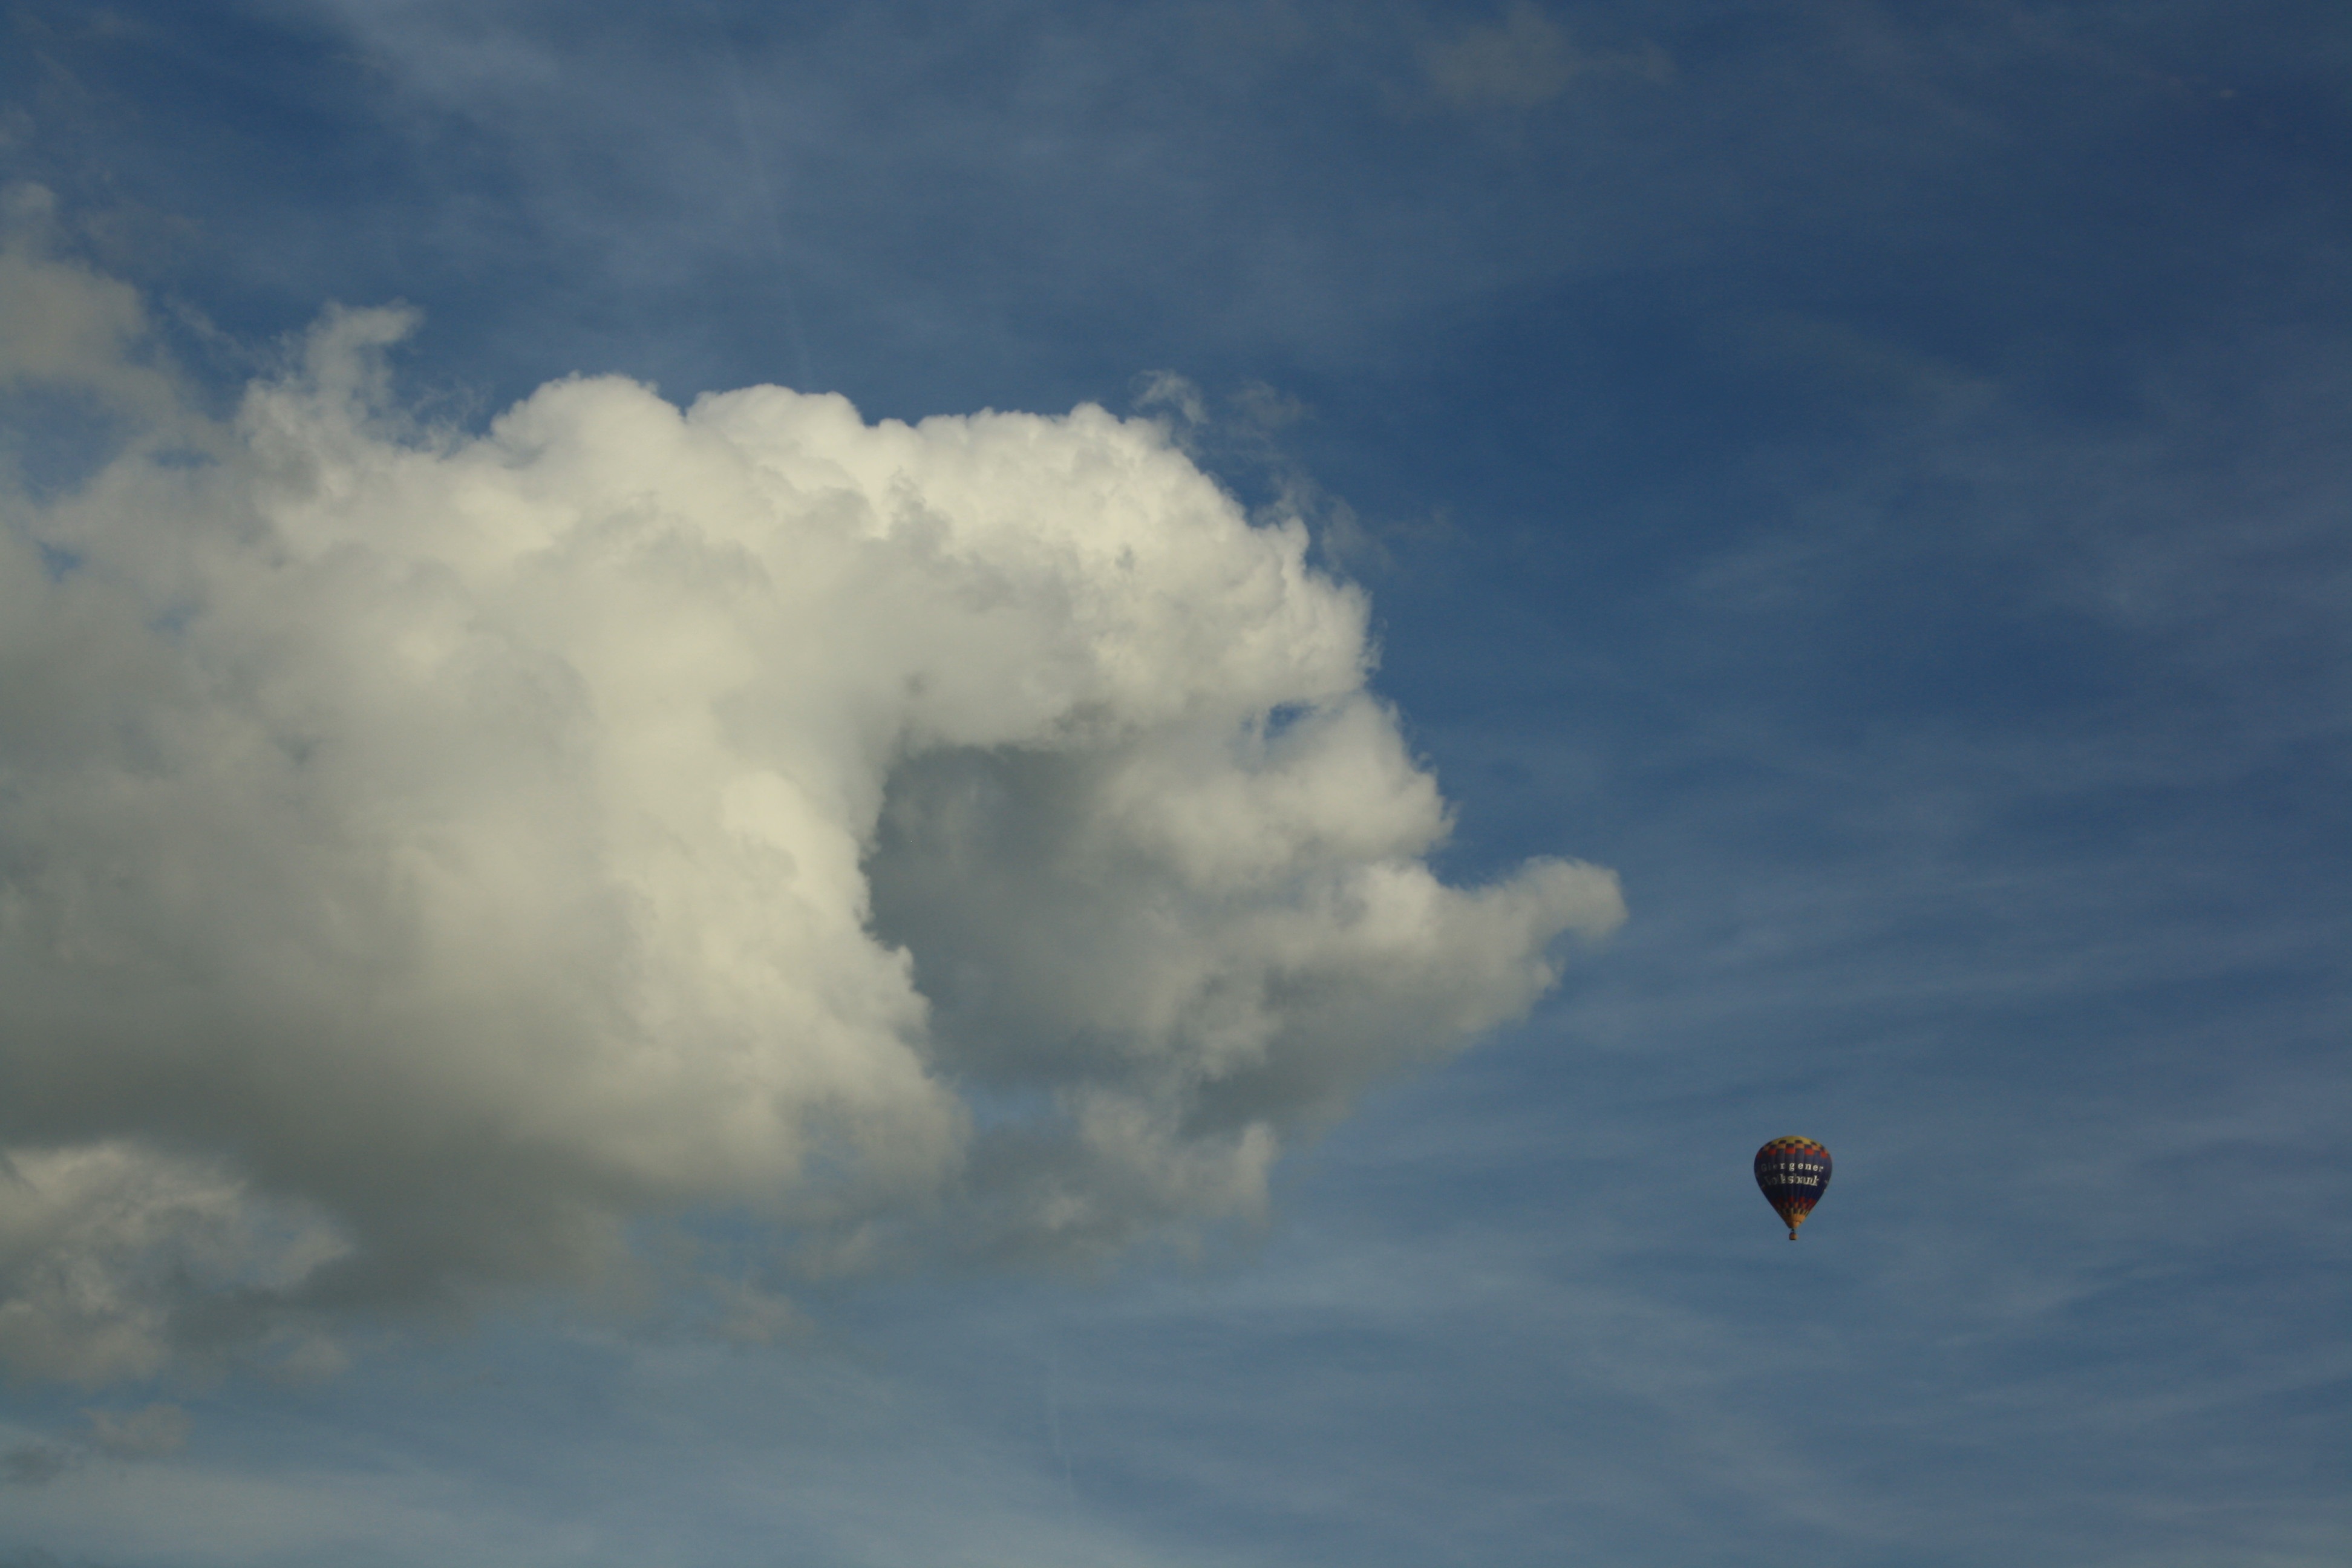
cloud, sky, air, hot air balloon, atmosphere, aircraft, heaven, vehicle, cumulus, blue sky, meteorological phenomenon, atmosphere of earth